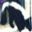
Label: skunk